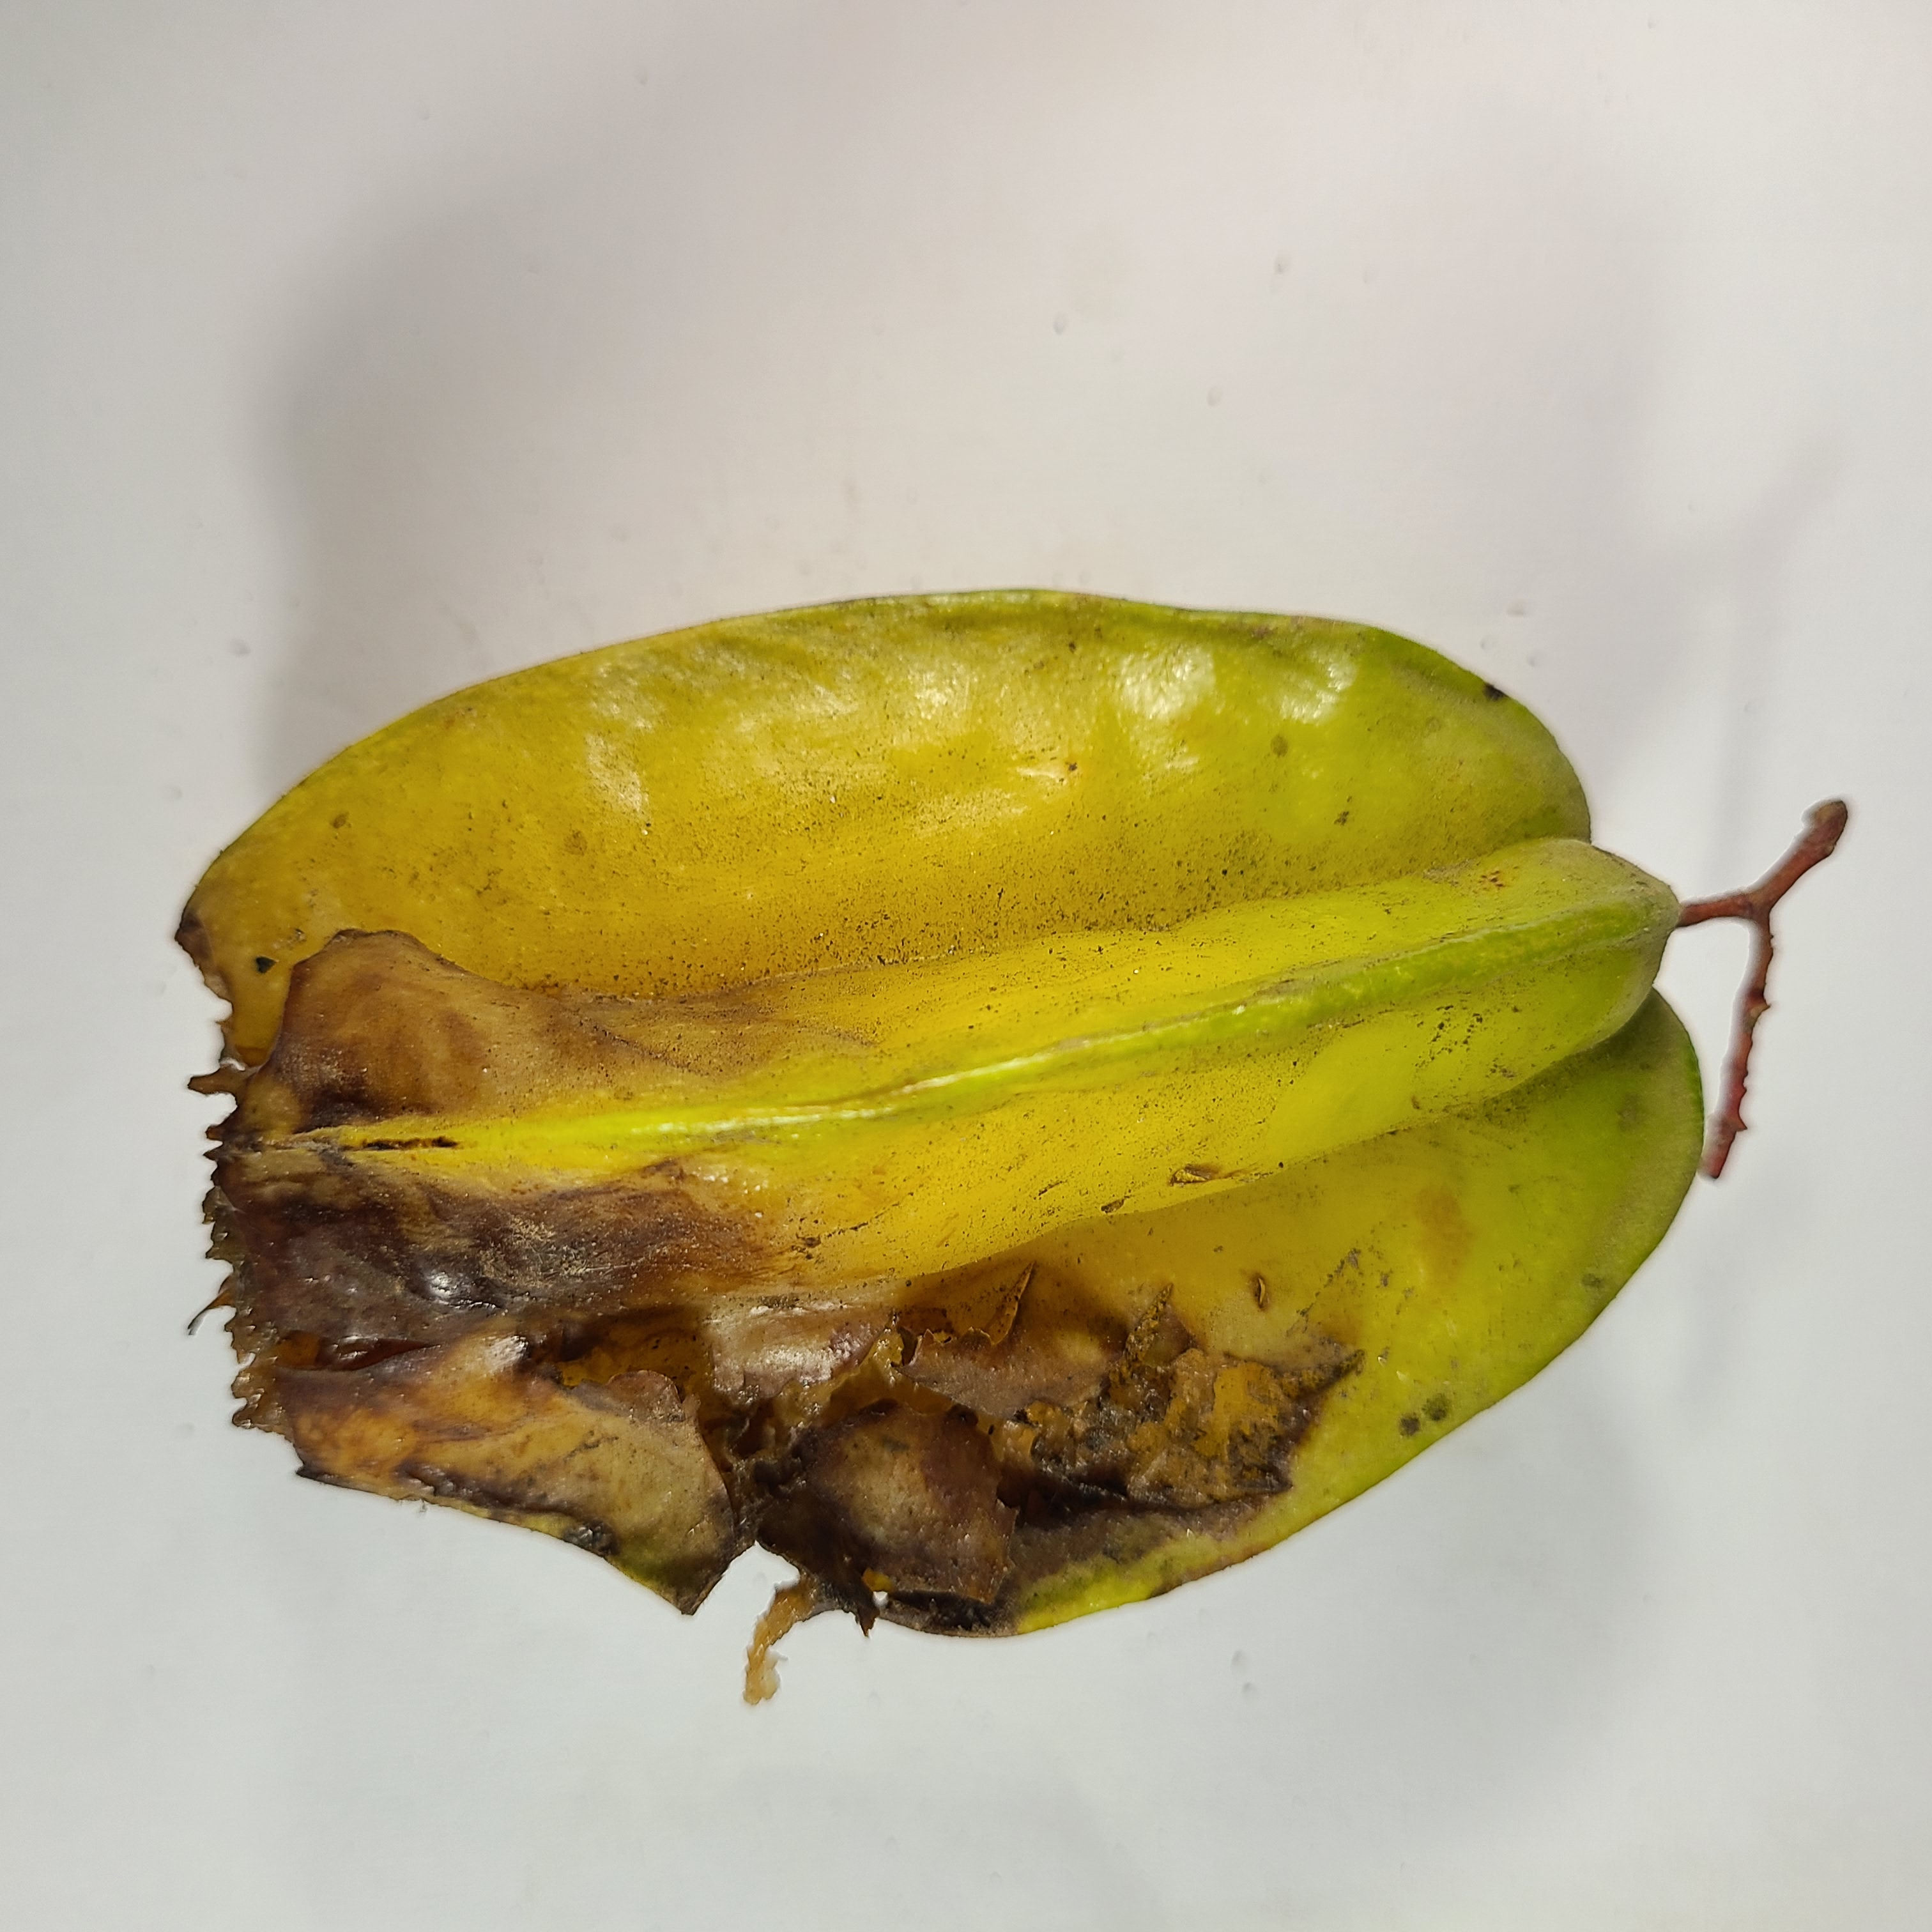
Label: Unhealthy Fruits